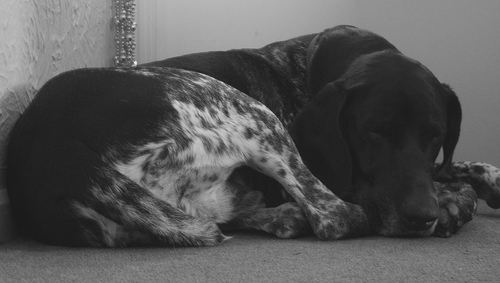
Breed: german shorthaired